The Ash Tree (film)

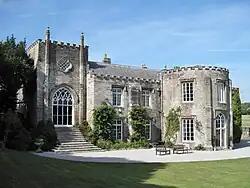
Prideaux Place near Padstow featured as Castringham Hall

Clark is less than complimentary of his adaptation of "The Ash Tree", which he felt didn't make Mistress Mothersole an effective villain, as a result of both his and adaptor David Rudkin's sympathy for witch trial victims; "We know so much about the hysteria of the witch trials and the ignorance and downright evil that fueled them that it was well-nigh impossible to portray her as James intended. Although, even he makes her a complicated character, hinting that she was popular with local farmers and the pagan fertility aspects that this implies. Frankly, I don't think the script quite did justice to the story, and maybe someone else should have a go at it."